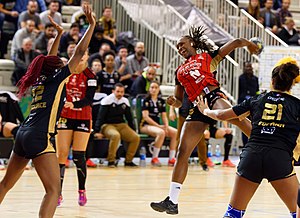
OGC Nice Côte d'Azur Handball
OGC Nice Côte d'Azur Handball eller Nice Handball er en fransk håndboldklub, hjemmehørende i Nice, Frankrig. Holdet fik debut i den franske liga i 2012.